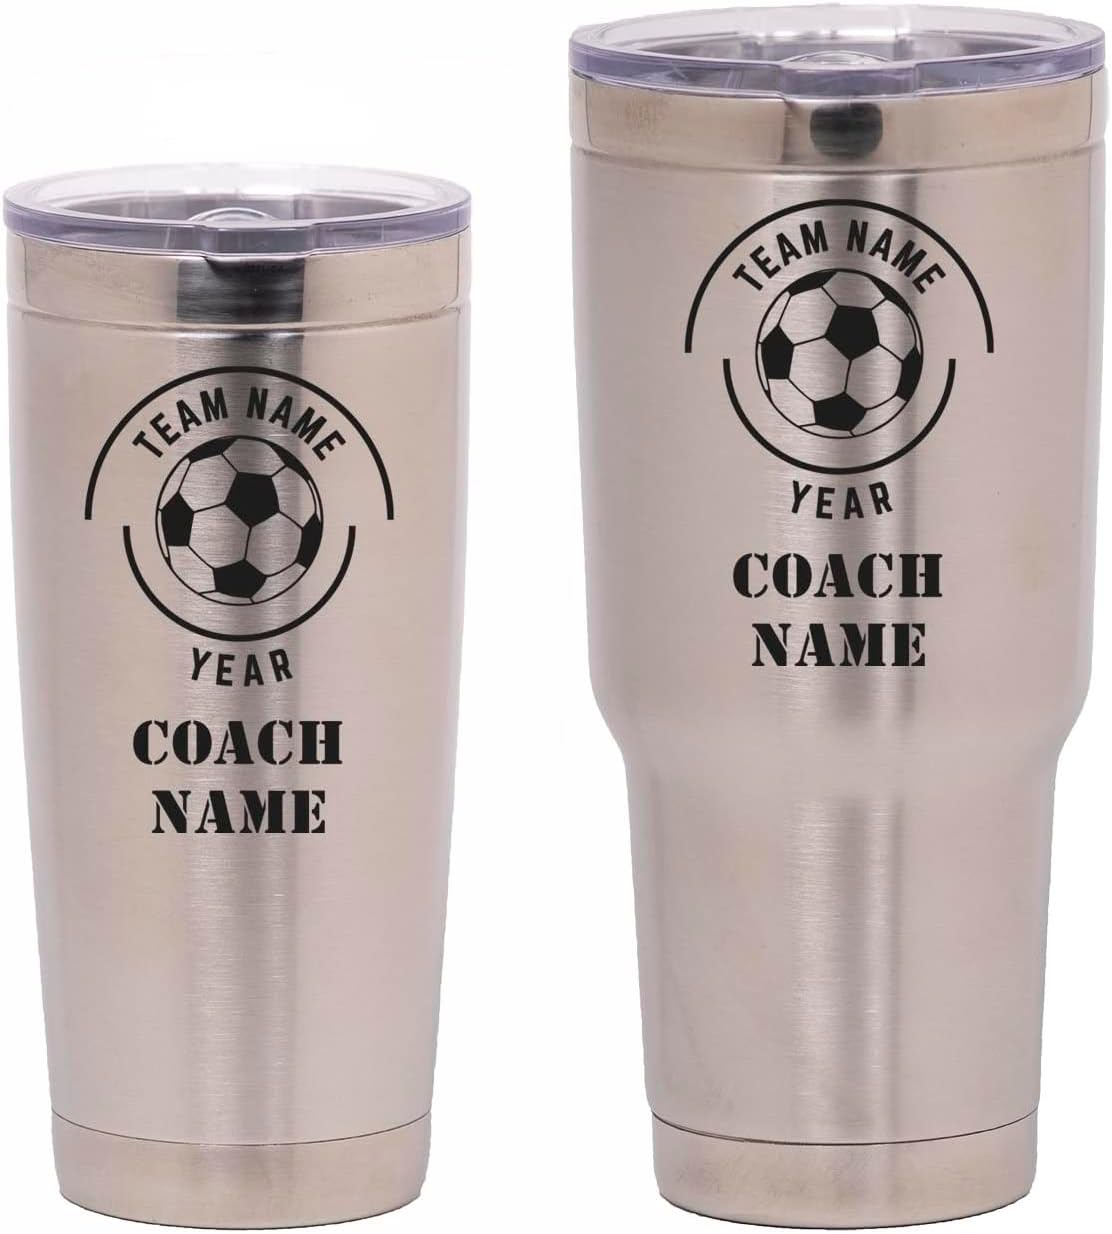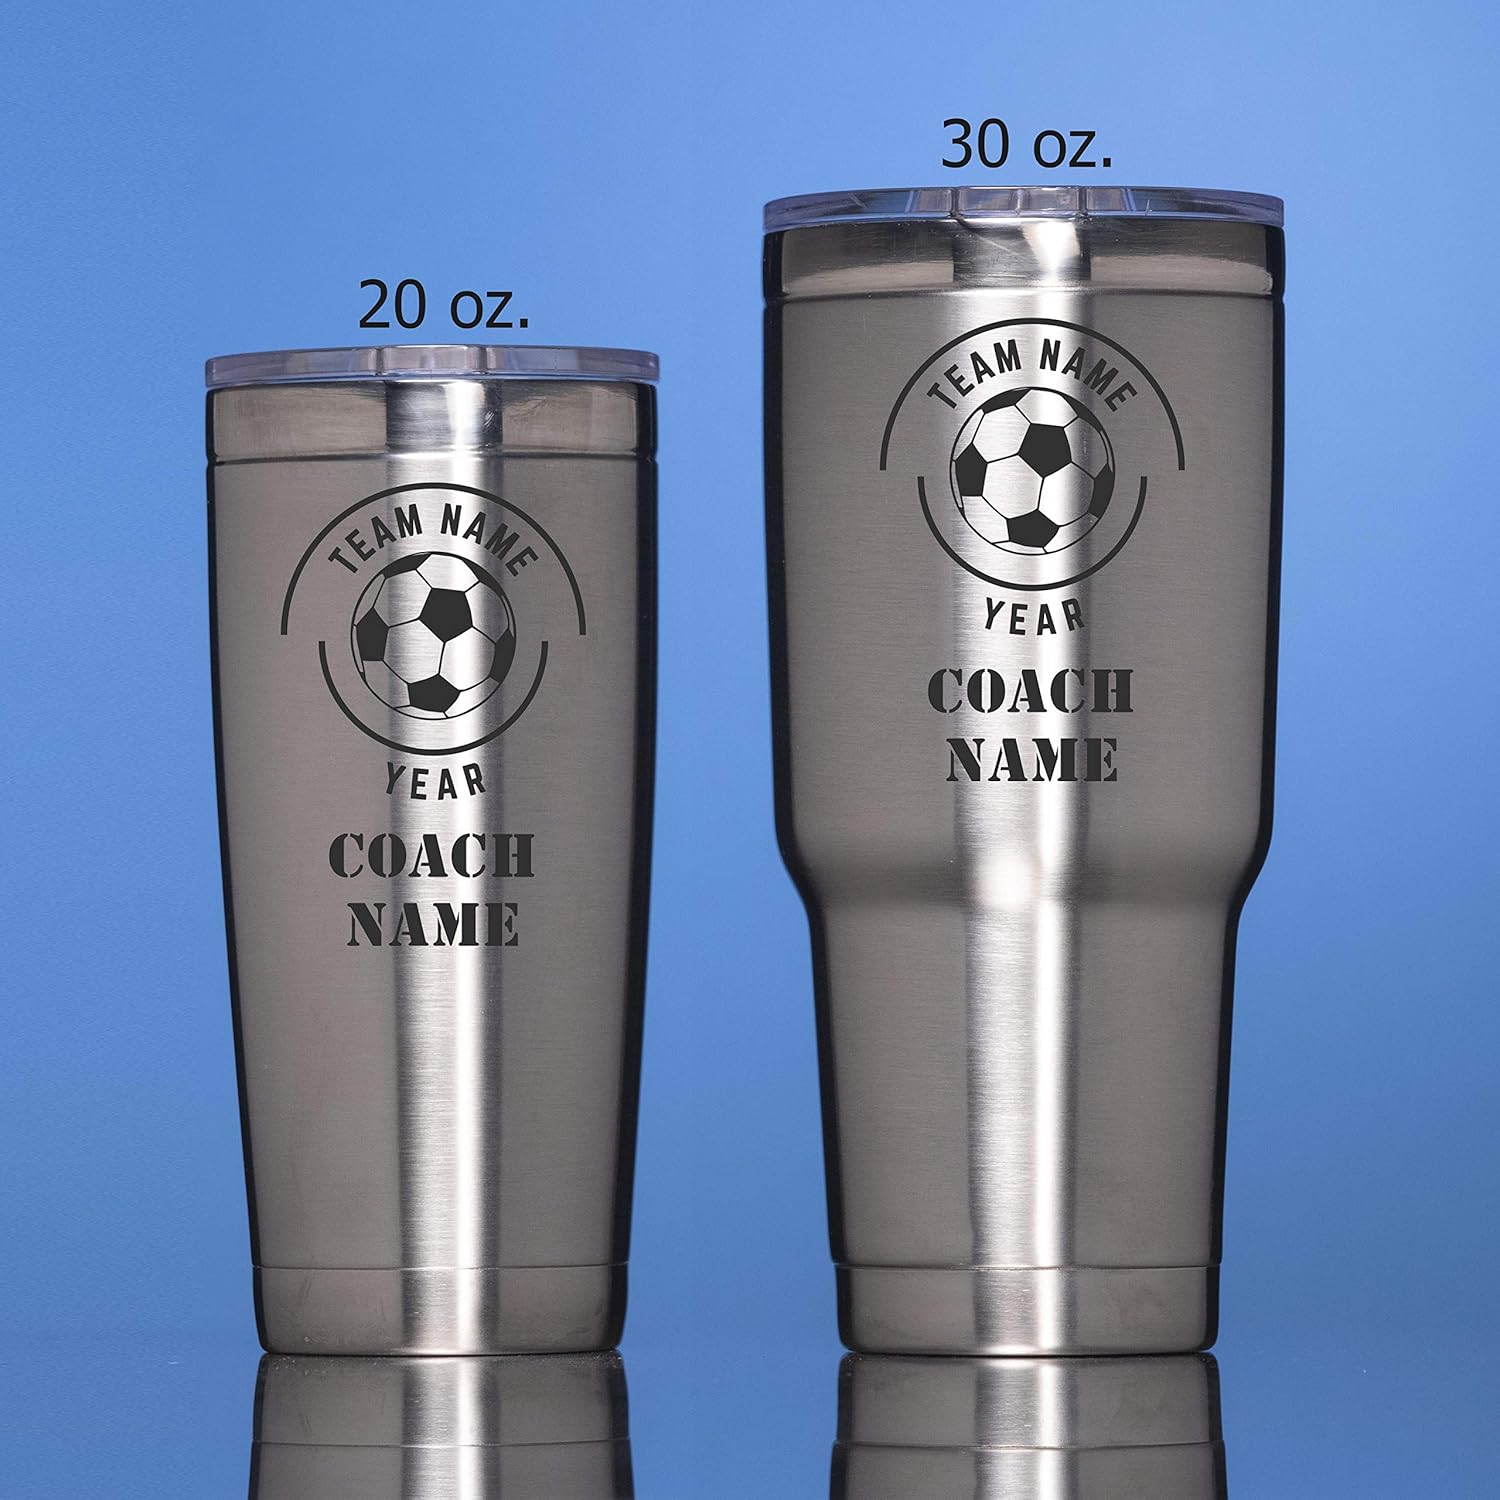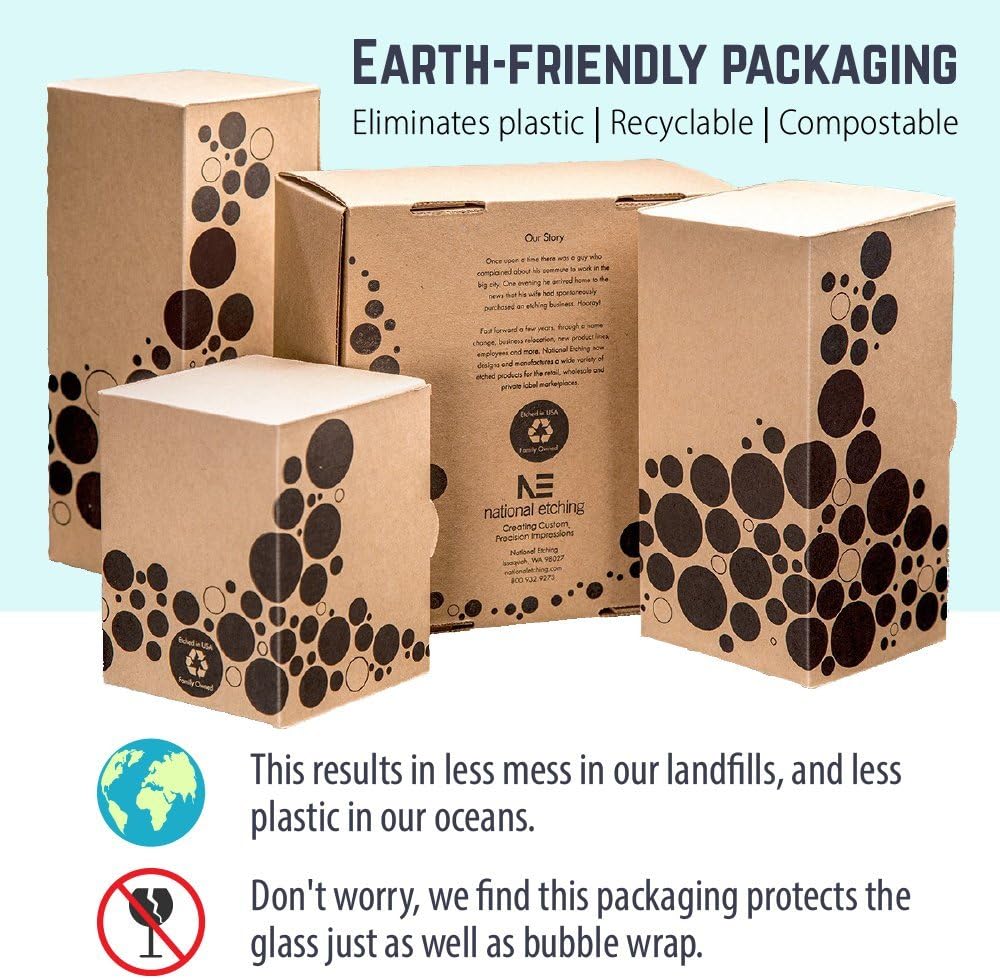
Soccer Coach Gift - Personalized Insulated Vacuum Sealed Sports Tumbler With Lid - Customized with Team Name, Coach Name, Year (Soccer, 30 oz)
Category: Amazon Home
This multi-use tumbler keeps your drink icy cold or piping hot! The double-wall tumbler is vacuum sealed to ensure your drink stays at the temperature you want. BPA free, lead free. Please make sure to double check your customization spelling.
Features: Amazing custom gift for sports coach. Multiple sports and sizes available. | Baseball, basketball, football, golf, hockey, soccer, tennis, volleyball, lacrosse. Now available for cheer, debate, and swim! | Includes plastic lid that helps to keep the rain out of coach's favorite beverage. | Text is etched (not printed!) and GUARANTEED to never wear off! | Multiple uses include great coffee or tea cup and wine or cocktail container!